Walter Ohmsen

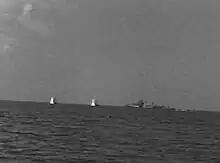
Near misses against USS "Corry"

At 8 a.m., "Nevada" hit the foremost casemated gun. The US battleships USS "Texas" and USS "Arkansas", originally assigned to provide covering fire for the landing at Omaha Beach, intervened to help silence the Crisbecq Battery. At 9 a.m. the concentrated fire of the three battleships put the second casemate out of action, when a shell from "Nevada" pierced the embrasure, killing the entire crew. The remaining gun behind casemate No. 24, withstood the naval bombardment, but was incapable of reaching targets out at sea; the gun initiated fire at 11 a.m., directed to the beach facing WN 5 "Widerstandsnest 5" (Resistance Nest 5), away. It caused heavy losses among the Americans and hindered the landing of material and reinforcements at Utah Beach.